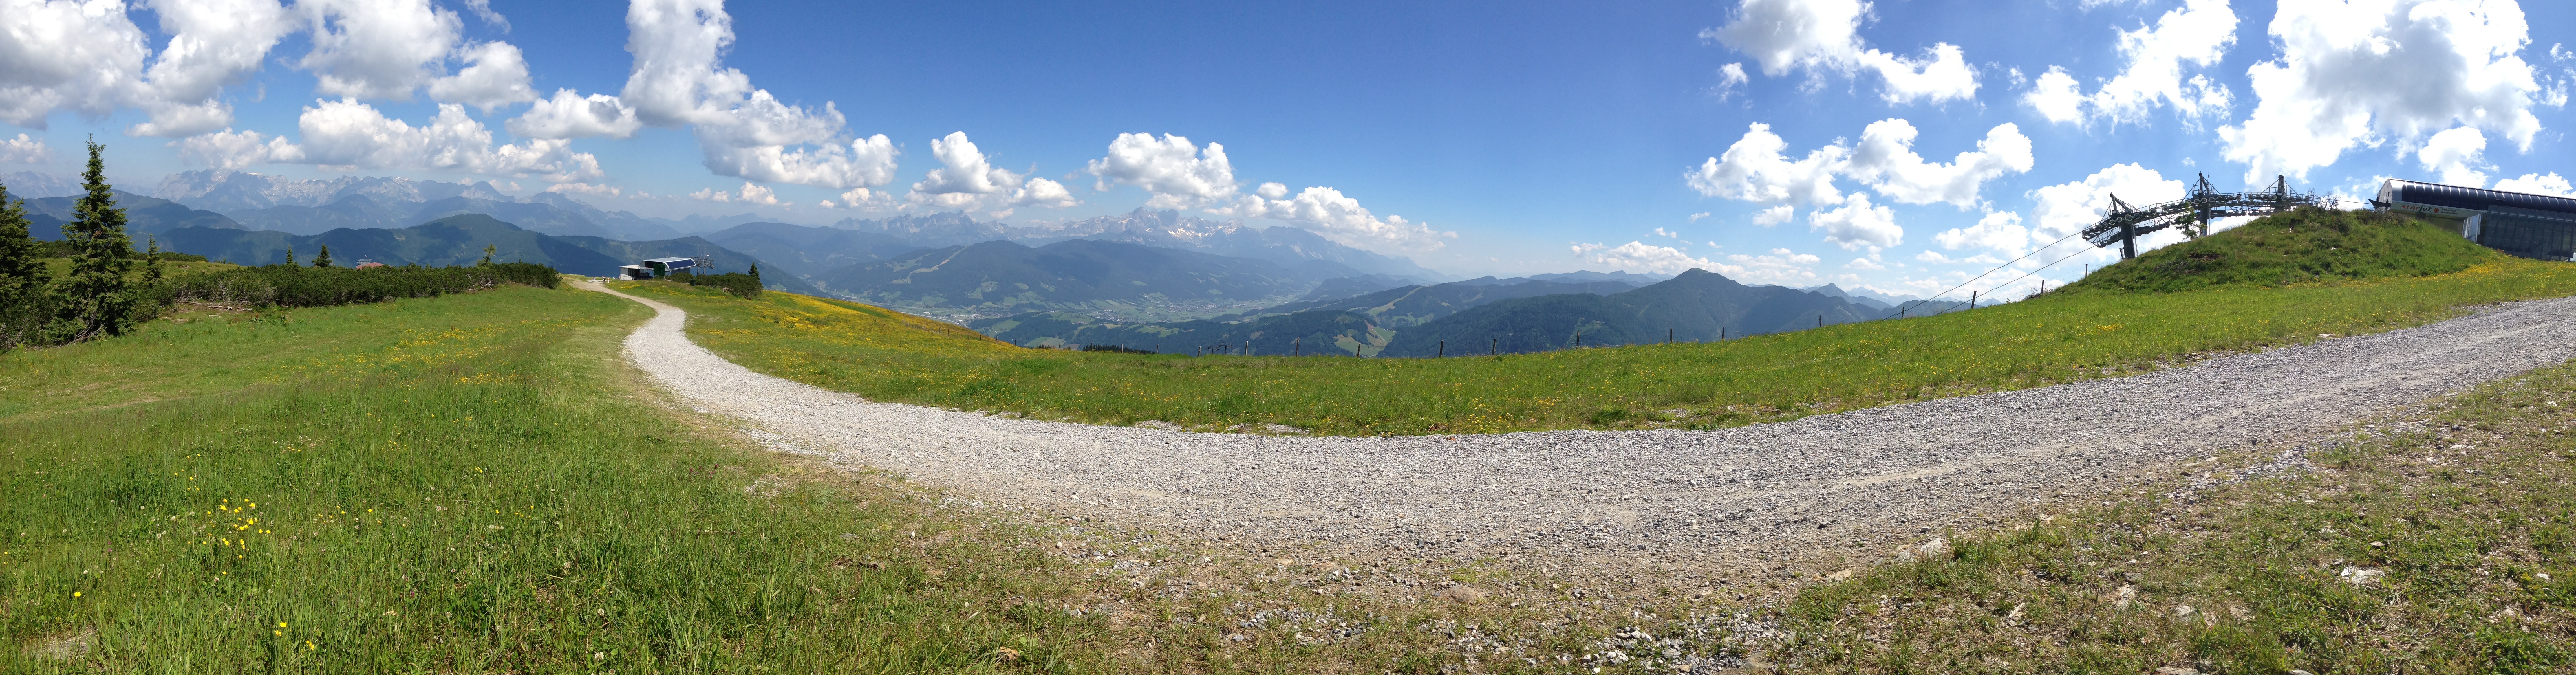
mountain, road, meadow, prairie, view, mountain range, pasture, ridge, austria, alps, grassland, plateau, fell, ecosystem, mountain pass, geographical feature, mountainous landforms